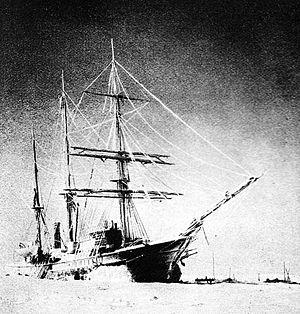
Nikolaï Nikolaïevitch Kolomeïtsev, né le 16 juillet 1867 à Saint-Pétersbourg ou près de Kherson en Ukraine, décédé le 6 octobre 1944 à Paris, est un amiral et explorateur russe de l'Arctique, membre et chef de l'Administration hydrographique lors de l'expédition en mer Blanche. Il prend également part à l'expédition dans le golfe de l'Ienisseï dirigée par L. Doubrotvorski.
La Terre de Sannikov est une île fantôme de l’océan Arctique. Cette terre imaginaire fut l'un des mythes de la colonisation dans la Russie du XIXᵉ siècle.
Le baron Eduard Gustav von Toll est un géologue et explorateur germano-balte, sujet de l'Empire russe qui explora l'Arctique russe. Il est issu d'une famille noble d'origine allemande de la Baltique et il est souvent désigné dans les écrits sous l'appellation de baron von Toll ou Edouard v. Toll.